LFG V 20

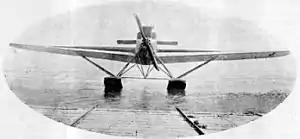

The LFG V 20 Arkona (named for Kap Arkona on Rügen) was a seaplane airliner produced in small quantities in Germany in the early 1920s. It was a conventional, strut-braced, low-wing monoplane with an enclosed cabin for four passengers. The undercarriage consisted of twin pontoons. Originally produced in wood, a metal version of the aircraft was also developed